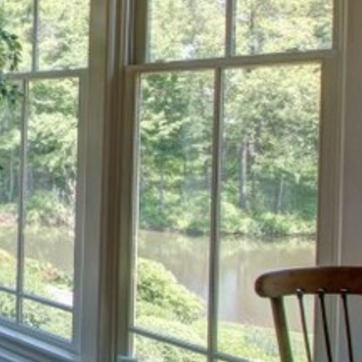
Material: glass